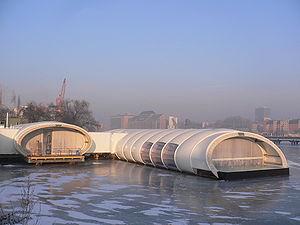
Trois est un film dramatique allemand réalisé en 2010 par Tom Tykwer. Le film a été nommé pour le Lion d'or au 67ᵉ Festival international du film de Venise.
La Badeschiff est une piscine flottante située à Berlin, sur le fleuve Spree. Ouverte depuis 2004, elle permet aux utilisateurs de se baigner dans un bassin propre.